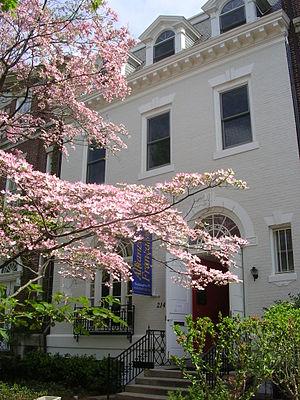
L’Alliance Française de Washington est une association à but non lucratif de droit américain, elle fait partie du réseau international de l'Alliance Française. Sa mission est de promouvoir la langue française et de favoriser le dialogue culturel en favorisant la meilleure connaissance des cultures d'expression française.